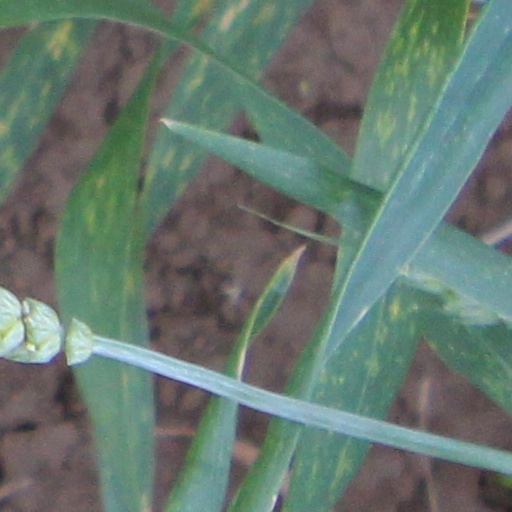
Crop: wheat